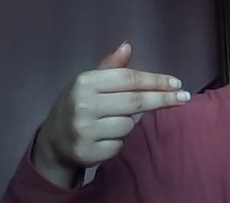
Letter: ghain